San Marino in the Eurovision Song Contest 2021

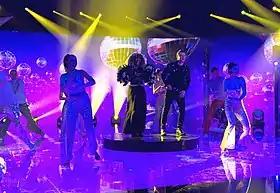

From summer 2020, Senhit and Tommassini ran a promotional campaign entitled #FreakyTripToRotterdam where Senhit covered past Eurovision songs and documented her journey to the 2021 contest. To promote "" specifically, a music video directed by Tomassini was released on 7 March 2021, coinciding with the song's presentation. Senhit's promotional activities for the entry saw her stopping in several countries in the lead up to the contest. In mid-April, she appeared alongside Polish Eurovision entrant Rafal on the show , recording performances that would later air in mid-May. Later that month on 24 April, she performed "" at the annual "PrePartyES21" event in Spain. This was followed by an appearance the next day on the Albanian show where she performed the song live.